Potential cultural impact of extraterrestrial contact

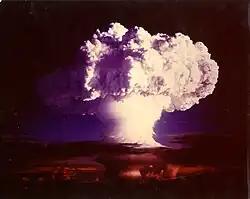
An image of the explosion of the nuclear bomb Ivy Mike.

Futurist Allen Tough suggests that an extremely advanced extraterrestrial civilization, recalling its own past of war and plunder and knowing that it possesses superweapons that could destroy it, would be likely to try to help humans rather than to destroy them. He identifies three approaches that a friendly civilization might take to help humanity: